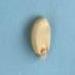
Maize quality: Good